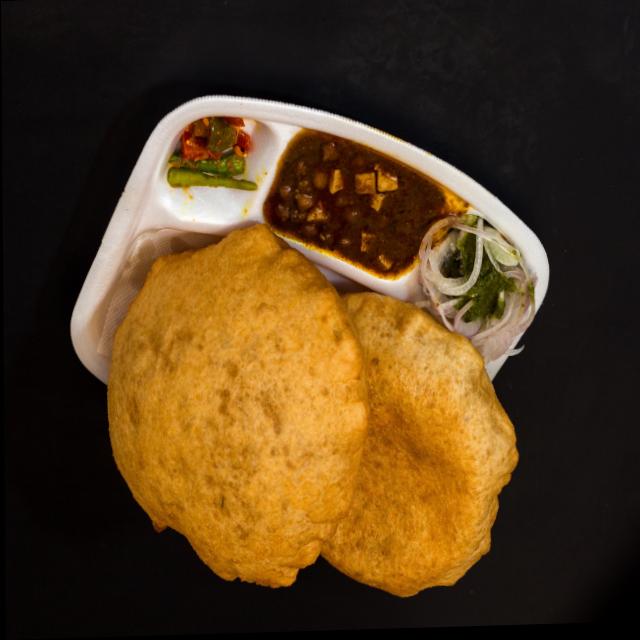
Dish: chole_bhature